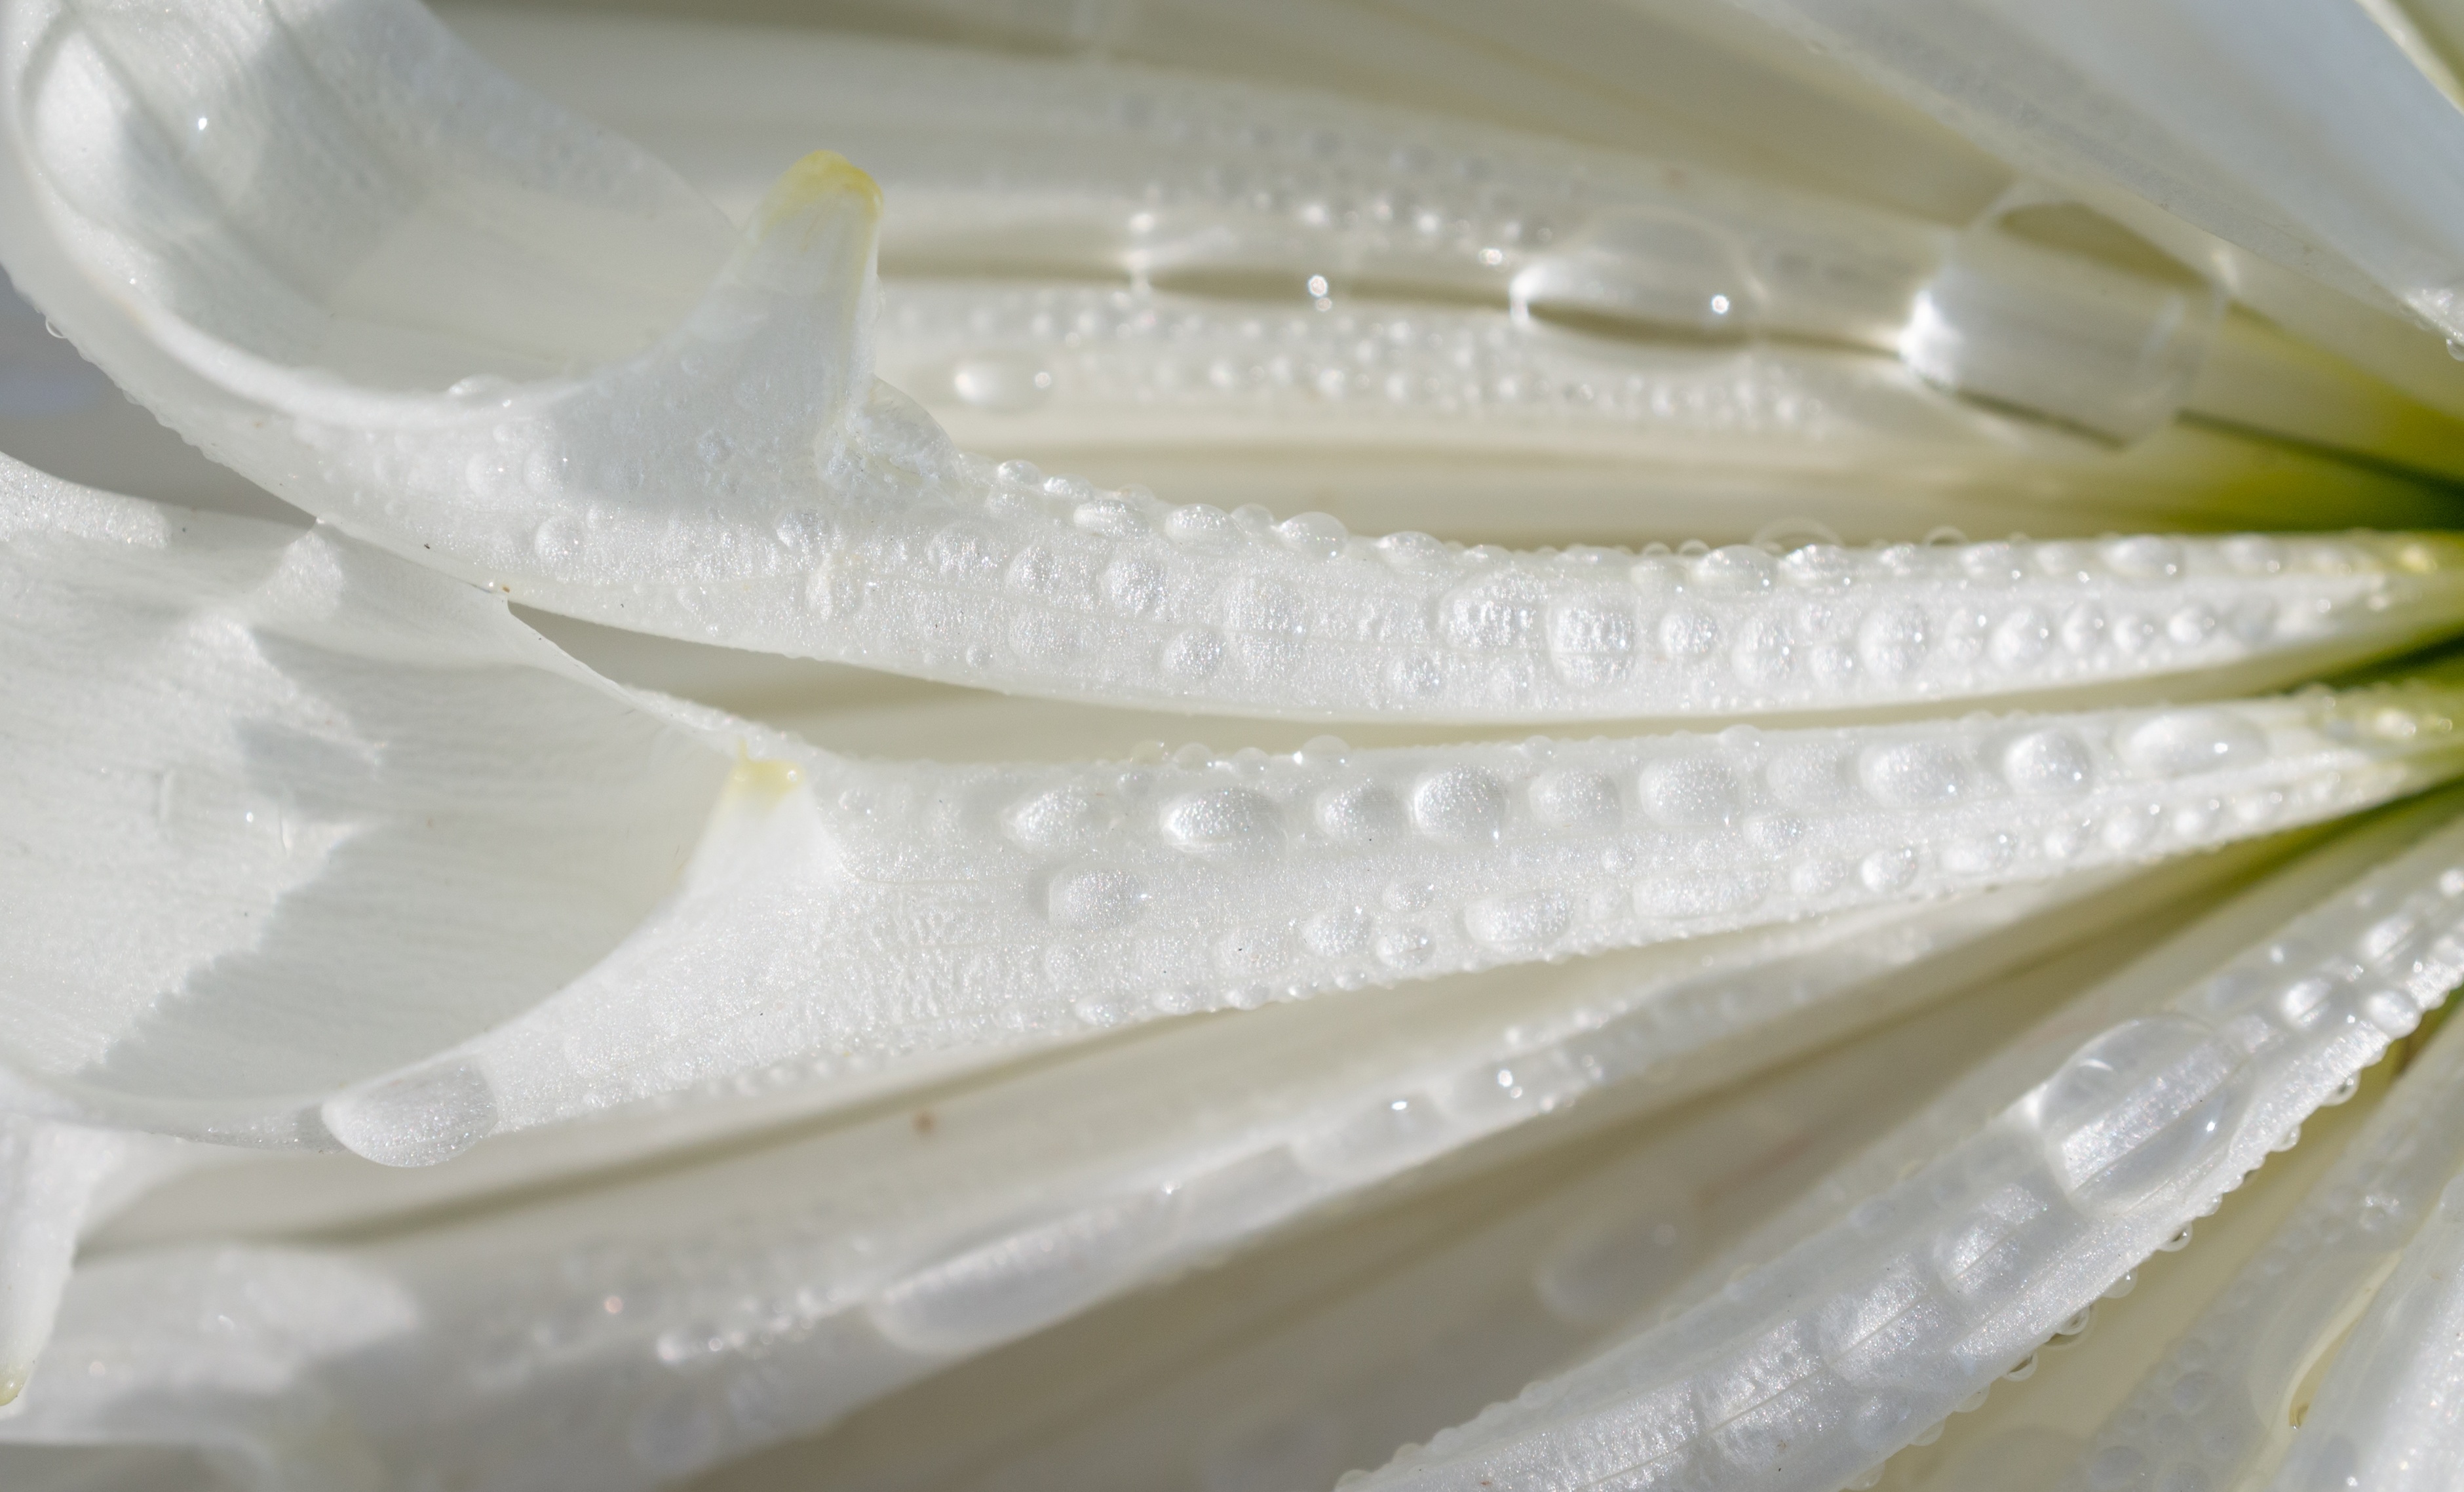
nature, dew, white, flower, petal, food, produce, macro, autumn, material, plants, flowers, close up, icing, macro photography, trickle, affix, dishware, plastic wrap